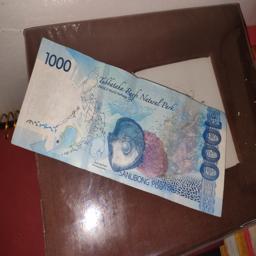
Label: 1000_Old_Back